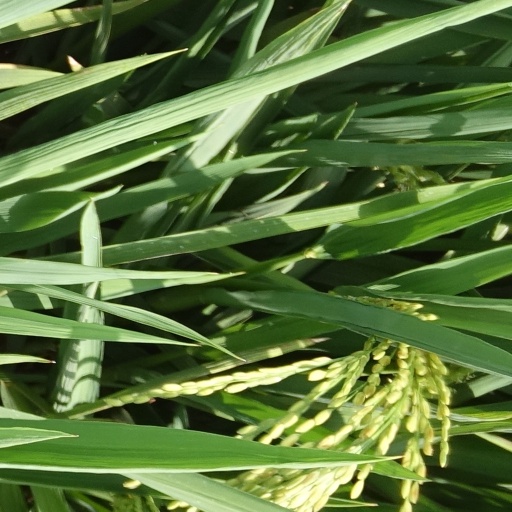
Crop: rice